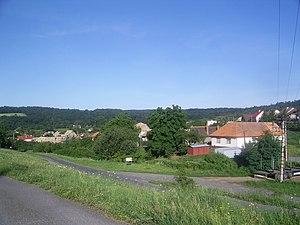
Devičie est un village de Slovaquie situé dans la région de Banská Bystrica.